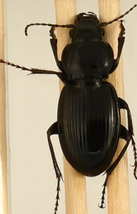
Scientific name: Cyclotrachelus torvus
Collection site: Sterling Site (STER), plot STER_006